André-Jean-François-Marie Brochant de Villiers

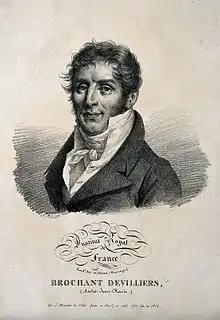
André Brochant de Villiers

André-Jean-François-Marie Brochant de Villiers (6 August 177216 May 1840) was a French mineralogist and geologist.